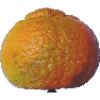
Label: Mandarine 1